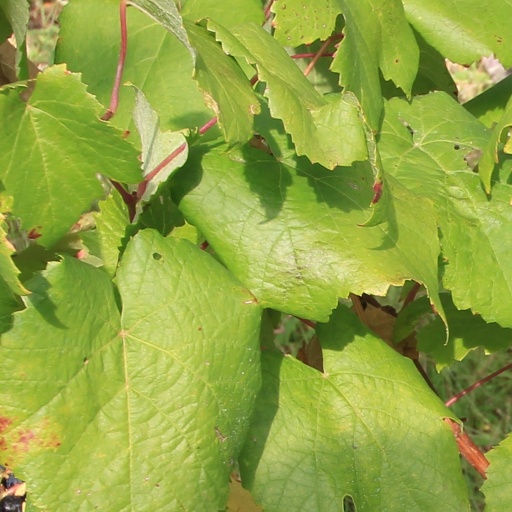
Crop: grape